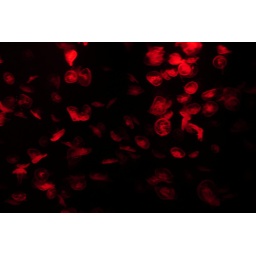
Jelly fish under red light